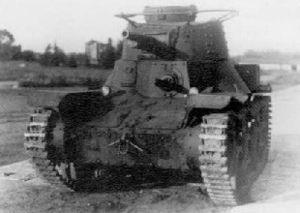
Le Type 4 Ke-Nu était un char léger de l'Armée Impériale Japonaise durant la seconde Guerre Mondiale. C'était une transformation du Type 95 Ha-Go, ré-équipée avec la tourelle du Type 97 Chi-Ha.